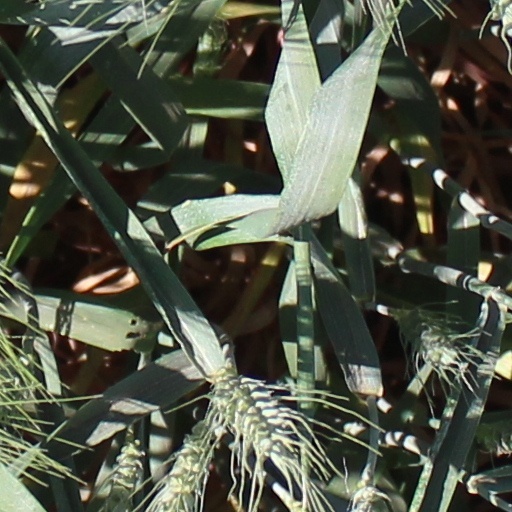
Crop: wheat